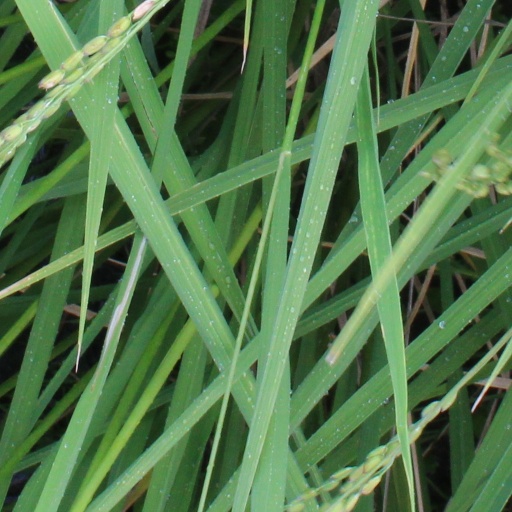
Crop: rice